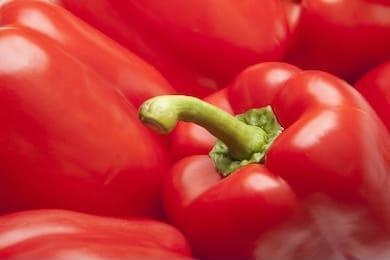
Label: capsicum